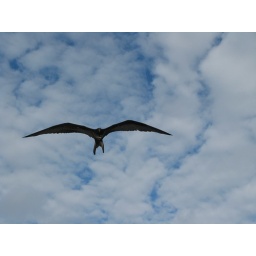
Frigate Bird flying over the boat